La Cité du Vin tram stop

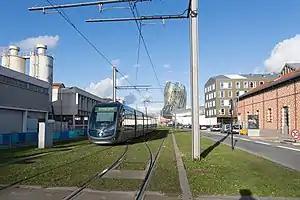
View from the Cité du Vin tram stop looking north

La Cité du Vin" tram stop is located on line B of the Tramway de Bordeaux. The stop is located on "Quay Bacalan" in the commune of Bordeaux and is operated by Transports Bordeaux Métropole. Initially known as Bassins à Flot" tram stop, it opened on 27 July 2007 when line B was extended from "Quinconces" and served as terminus of that line until 20 October 2008, when the line was extended to "Claveau".